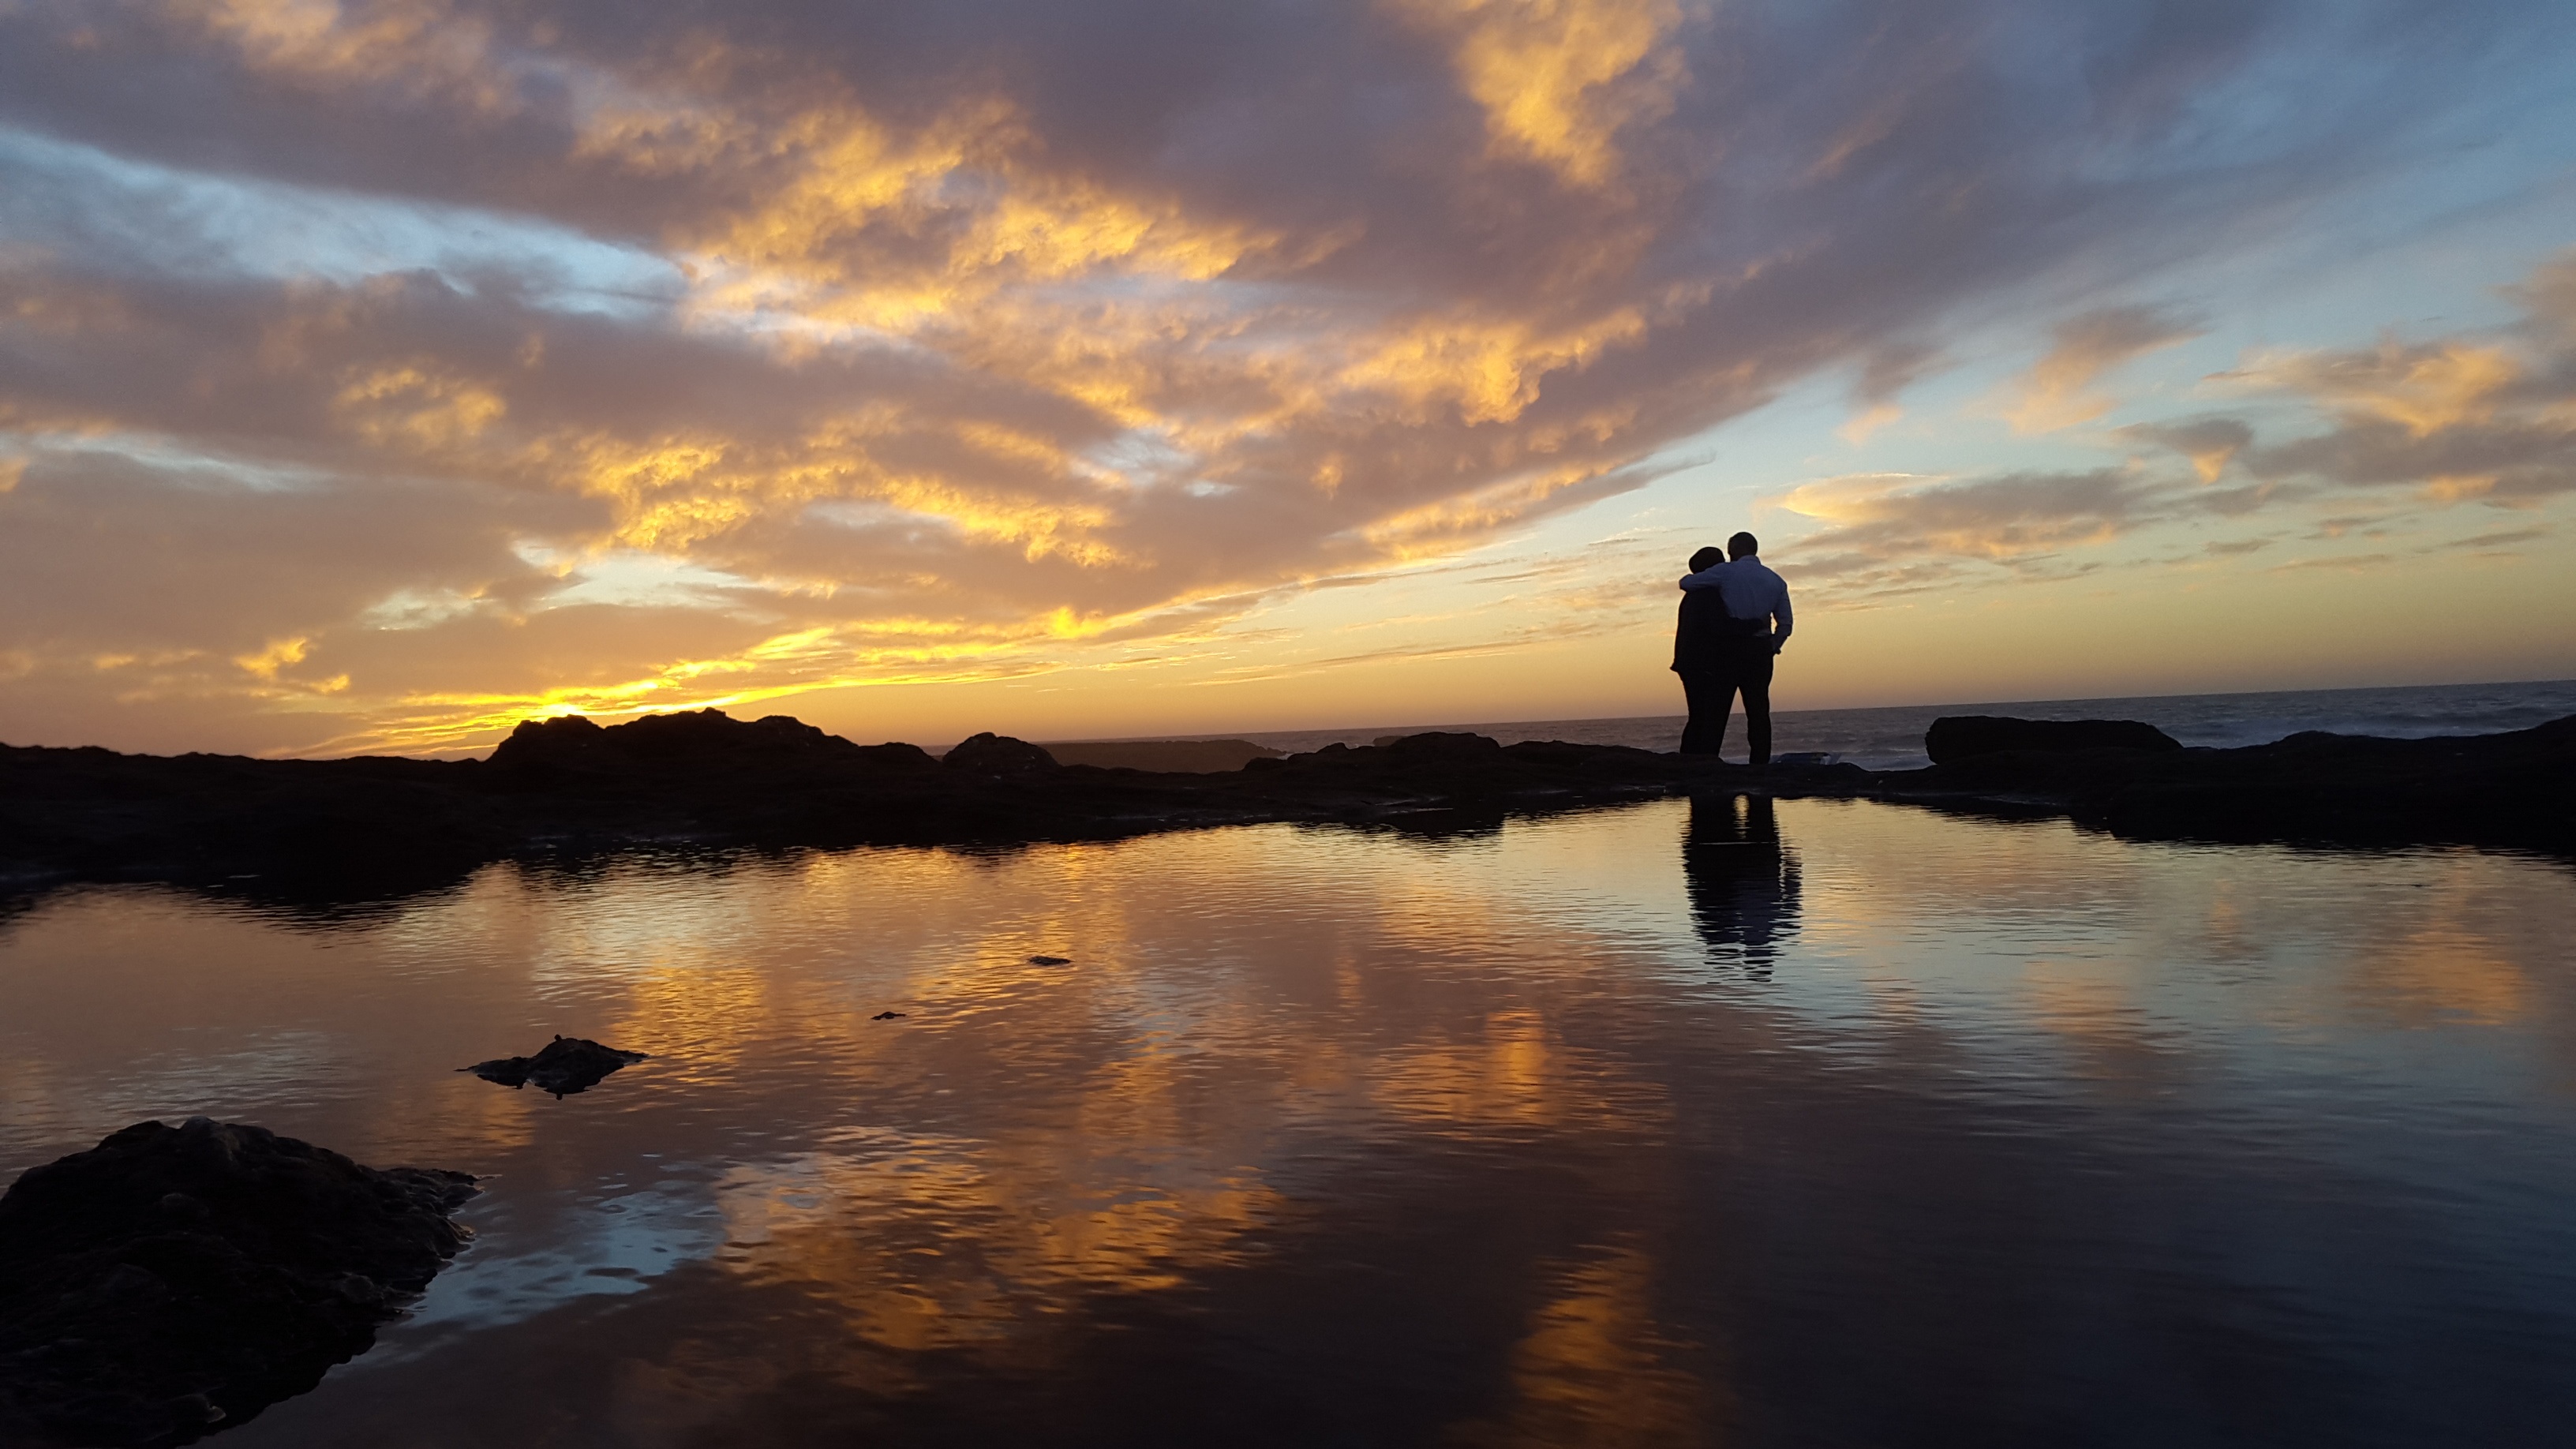
sea, coast, ocean, horizon, cloud, sky, sunrise, sunset, sunlight, morning, shore, wave, dawn, dusk, evening, reflection, loch, afterglow, atmospheric phenomenon